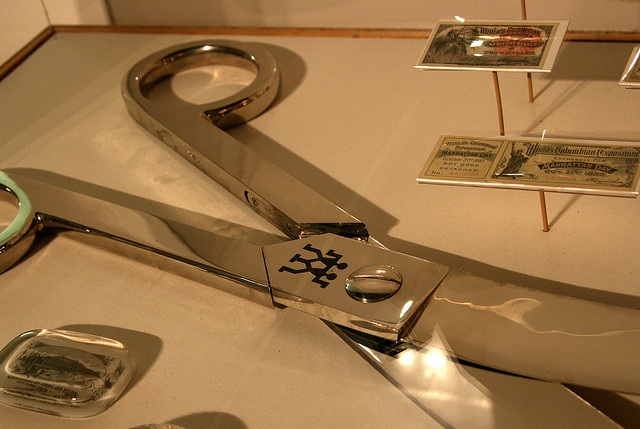
user: Given an image and a question. Answer the question in a short answer. Question: Who invented the first pair of these? Short Answer:
assistant: leonardo da vinci